Whataroa River

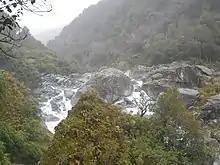
Whataroa River - Upper Reaches. Above the Butler River Junction.

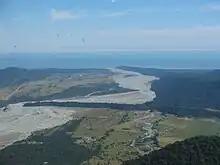
Whataroa River flowing into the Tasman Sea

The Whataroa River, sometimes the Wataroa River, is a river in the southern West Coast region of New Zealand's South Island. Its source is below Hochstetter Dome in the Southern Alps and it flows north and northwest, passing the township of Whataroa on the eastern side before reaching the Tasman Sea just south of Abut Head. The river is fed by many tributaries, such as the Perth River, and is crossed by on its route between Whataroa and Te Taho.